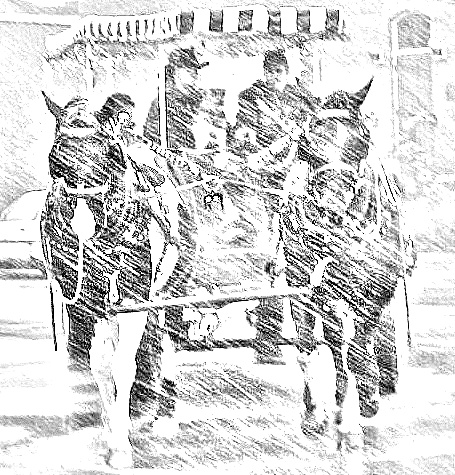
Portrait style: Sketch Portrait